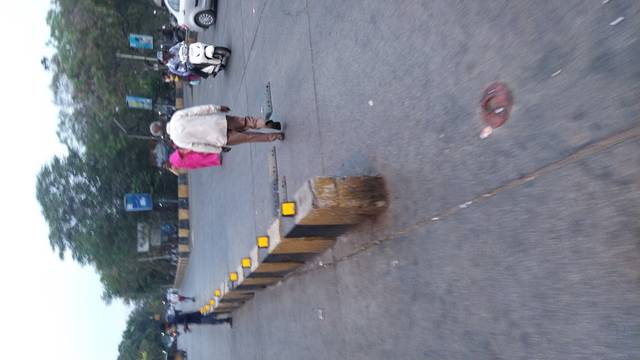
Region: India
Coordinates: 17.378, 78.483